Svetoslav Dyakov

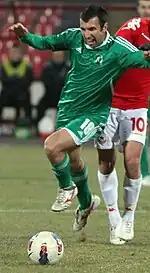
Dyakov playing for Ludogorets in 2011

After his contract with Lokomotiv expired, Dyakov joined Ludogorets Razgrad on a free transfer. He signed a two-year contract on 4 June 2011. Dyakov made his league debut against Lokomotiv Plovdiv in a 0–0 home draw on 6 August. He enjoyed a successful first season at Ludogorets and quickly established himself as a first team regular. On 19 May 2012, Dyakov scored his first goal as a Ludogorets player in the team's league match against Kaliakra Kavarna after scoring a penalty. Ludogorets won the match 4–0. In his first season with Ludogorets, Dyakov collected his first A Group title winner's medal. He also won for first time in his career Bulgarian Cup and Bulgarian Supercup.